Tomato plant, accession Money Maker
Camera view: tilt-top (135 deg); turntable rotation: 30 degrees
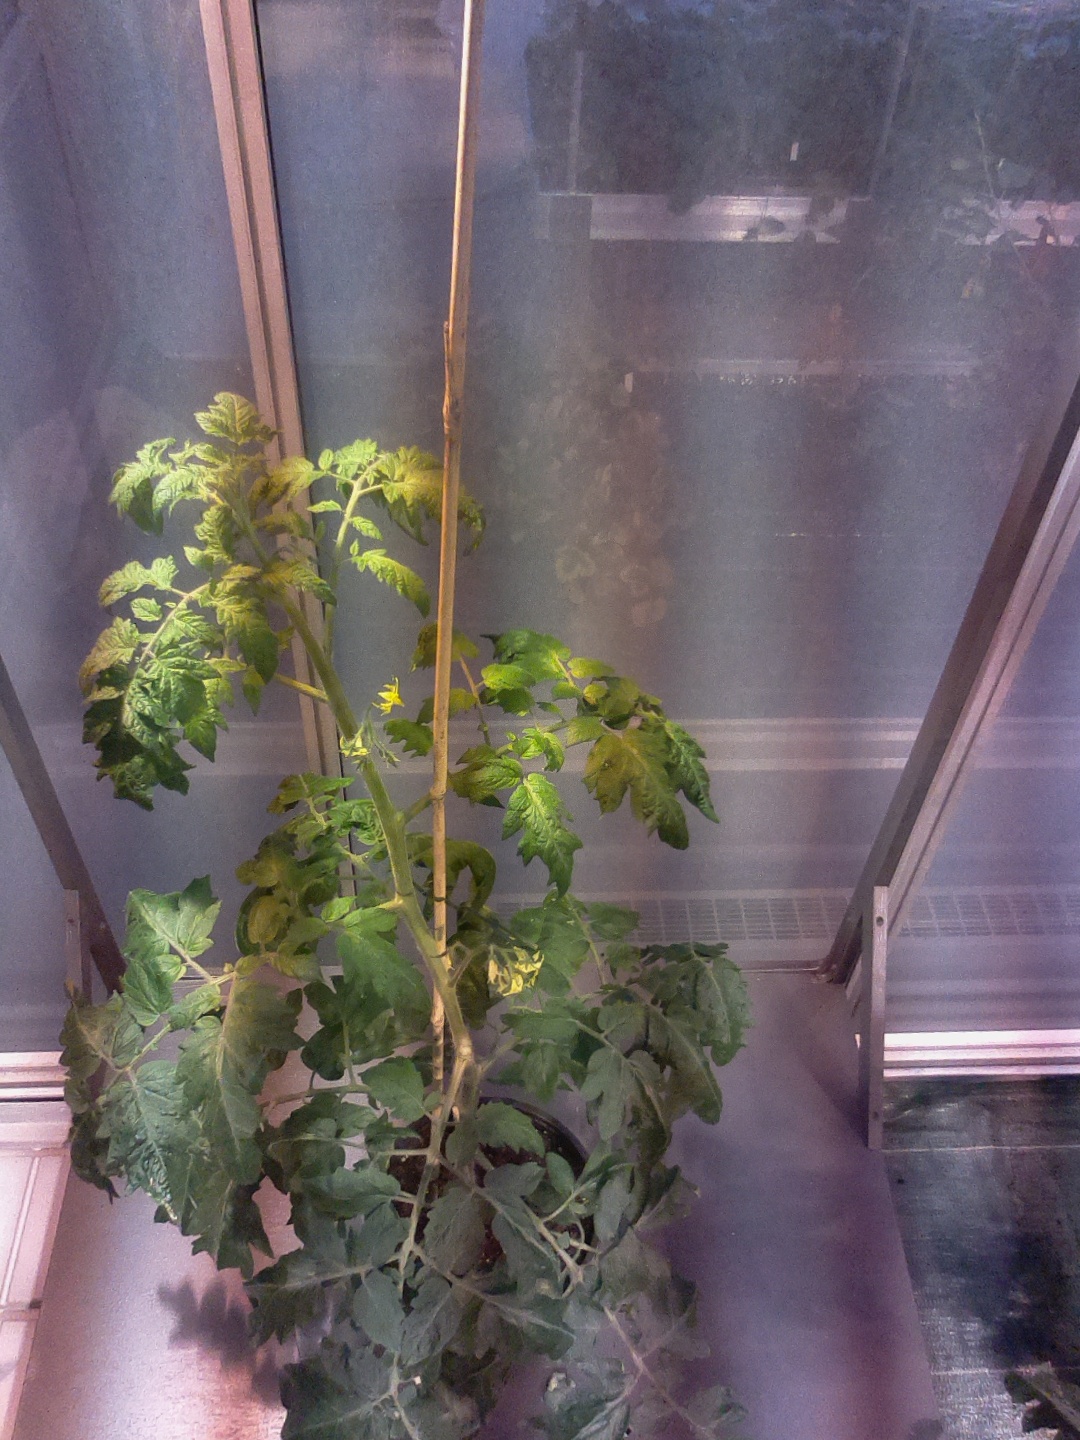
BBCH growth stage 66: Full flowering, 60%-70% of flowers open, more petals falling